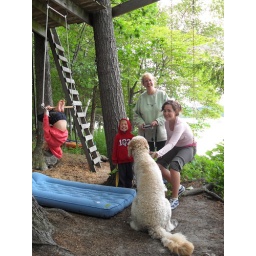
under tree house